Battle of Tofrek

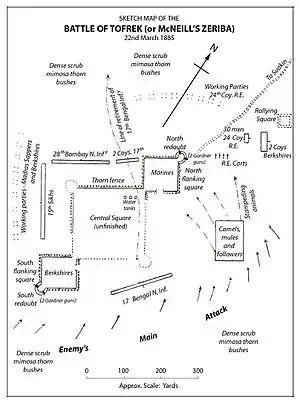
Sketch map showing disposition of troops etc. during Battle of Tofrek 22nd March 1885

The diagram at right illustrates the disposition of troops etc. immediately before and during the battle. Indian troops were positioned along the northern, southern and western perimeters of the (unfinished) zeriba. The two redoubts were manned by British troops – the Royal Marine Light Infantry in the completed northern redoubt and half of the Berkshire battalion in the uncompleted southern one. Working parties of engineers and others were completing the zeriba's walls. Outside the zeriba, on the eastern side, the other half the Berkshire battalion guarded the camels and mules, preventing them from straying into the bush as they awaited the march back to Suakin.